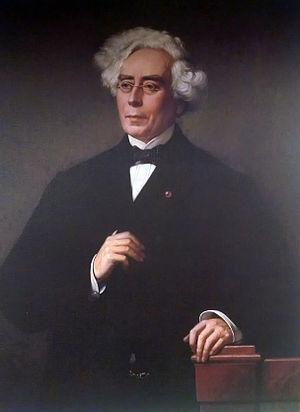
Jean-Joseph Thonissen, né à Hasselt le 10 janvier 1816 et décédé à Louvain le 17 août 1891, est un juriste, professeur d'université, patron de presse et homme politique belge.